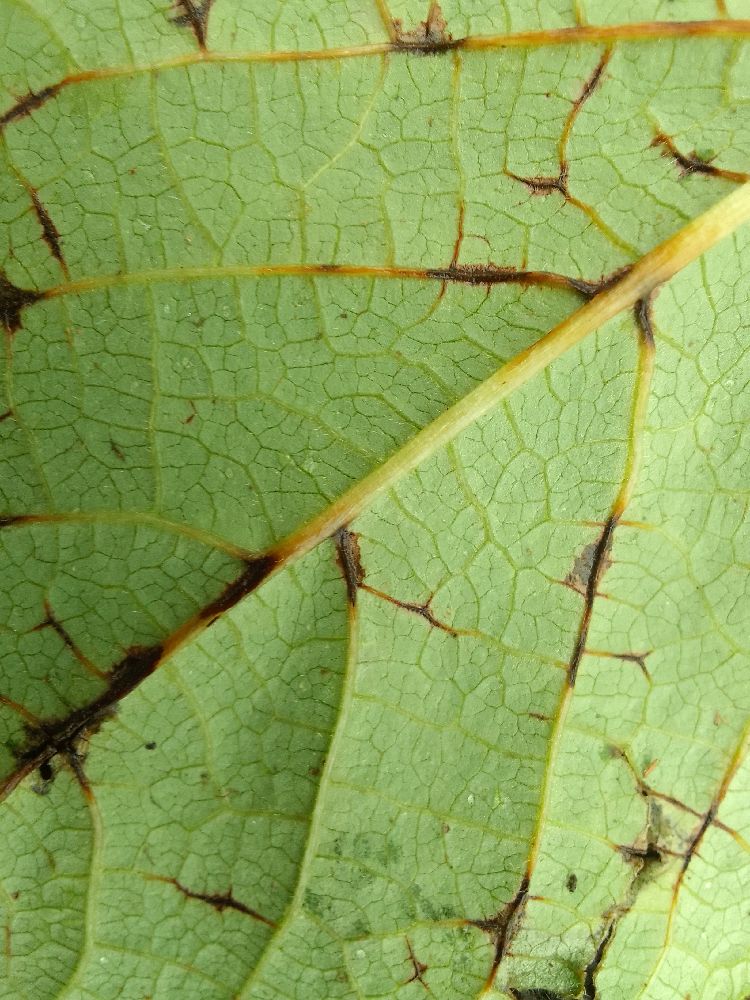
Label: anthracnose